Chateau Aeroport-Mirabel

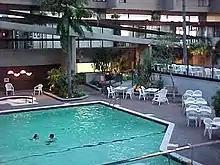
The former Le Château de l'Aéroport's indoor swimming pool and whirlpool in the atrium

Le Château de l'Aéroport is an abandoned resort themed hotel at the Mirabel International Airport in Mirabel, Quebec, Canada. It is located next to where the airport's former passenger terminal building once stood, and was connected via a skyway (still left standing after the demolition of the terminal). The hotel closed in 2002.